Binckhorst Castle

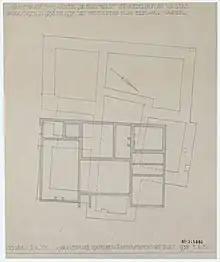
Binckhorst Castle combined floor plan from 1936 and from excavations

The current castle was built on top of a medieval castle. It is actually a manor which was restored in the 1930s. This restoration was necessary because of problems with the foundation. It involved the creation of a new foundation, and rebuilding most of the walls. It makes that most of the current Binckhorst Castle is a reconstruction.